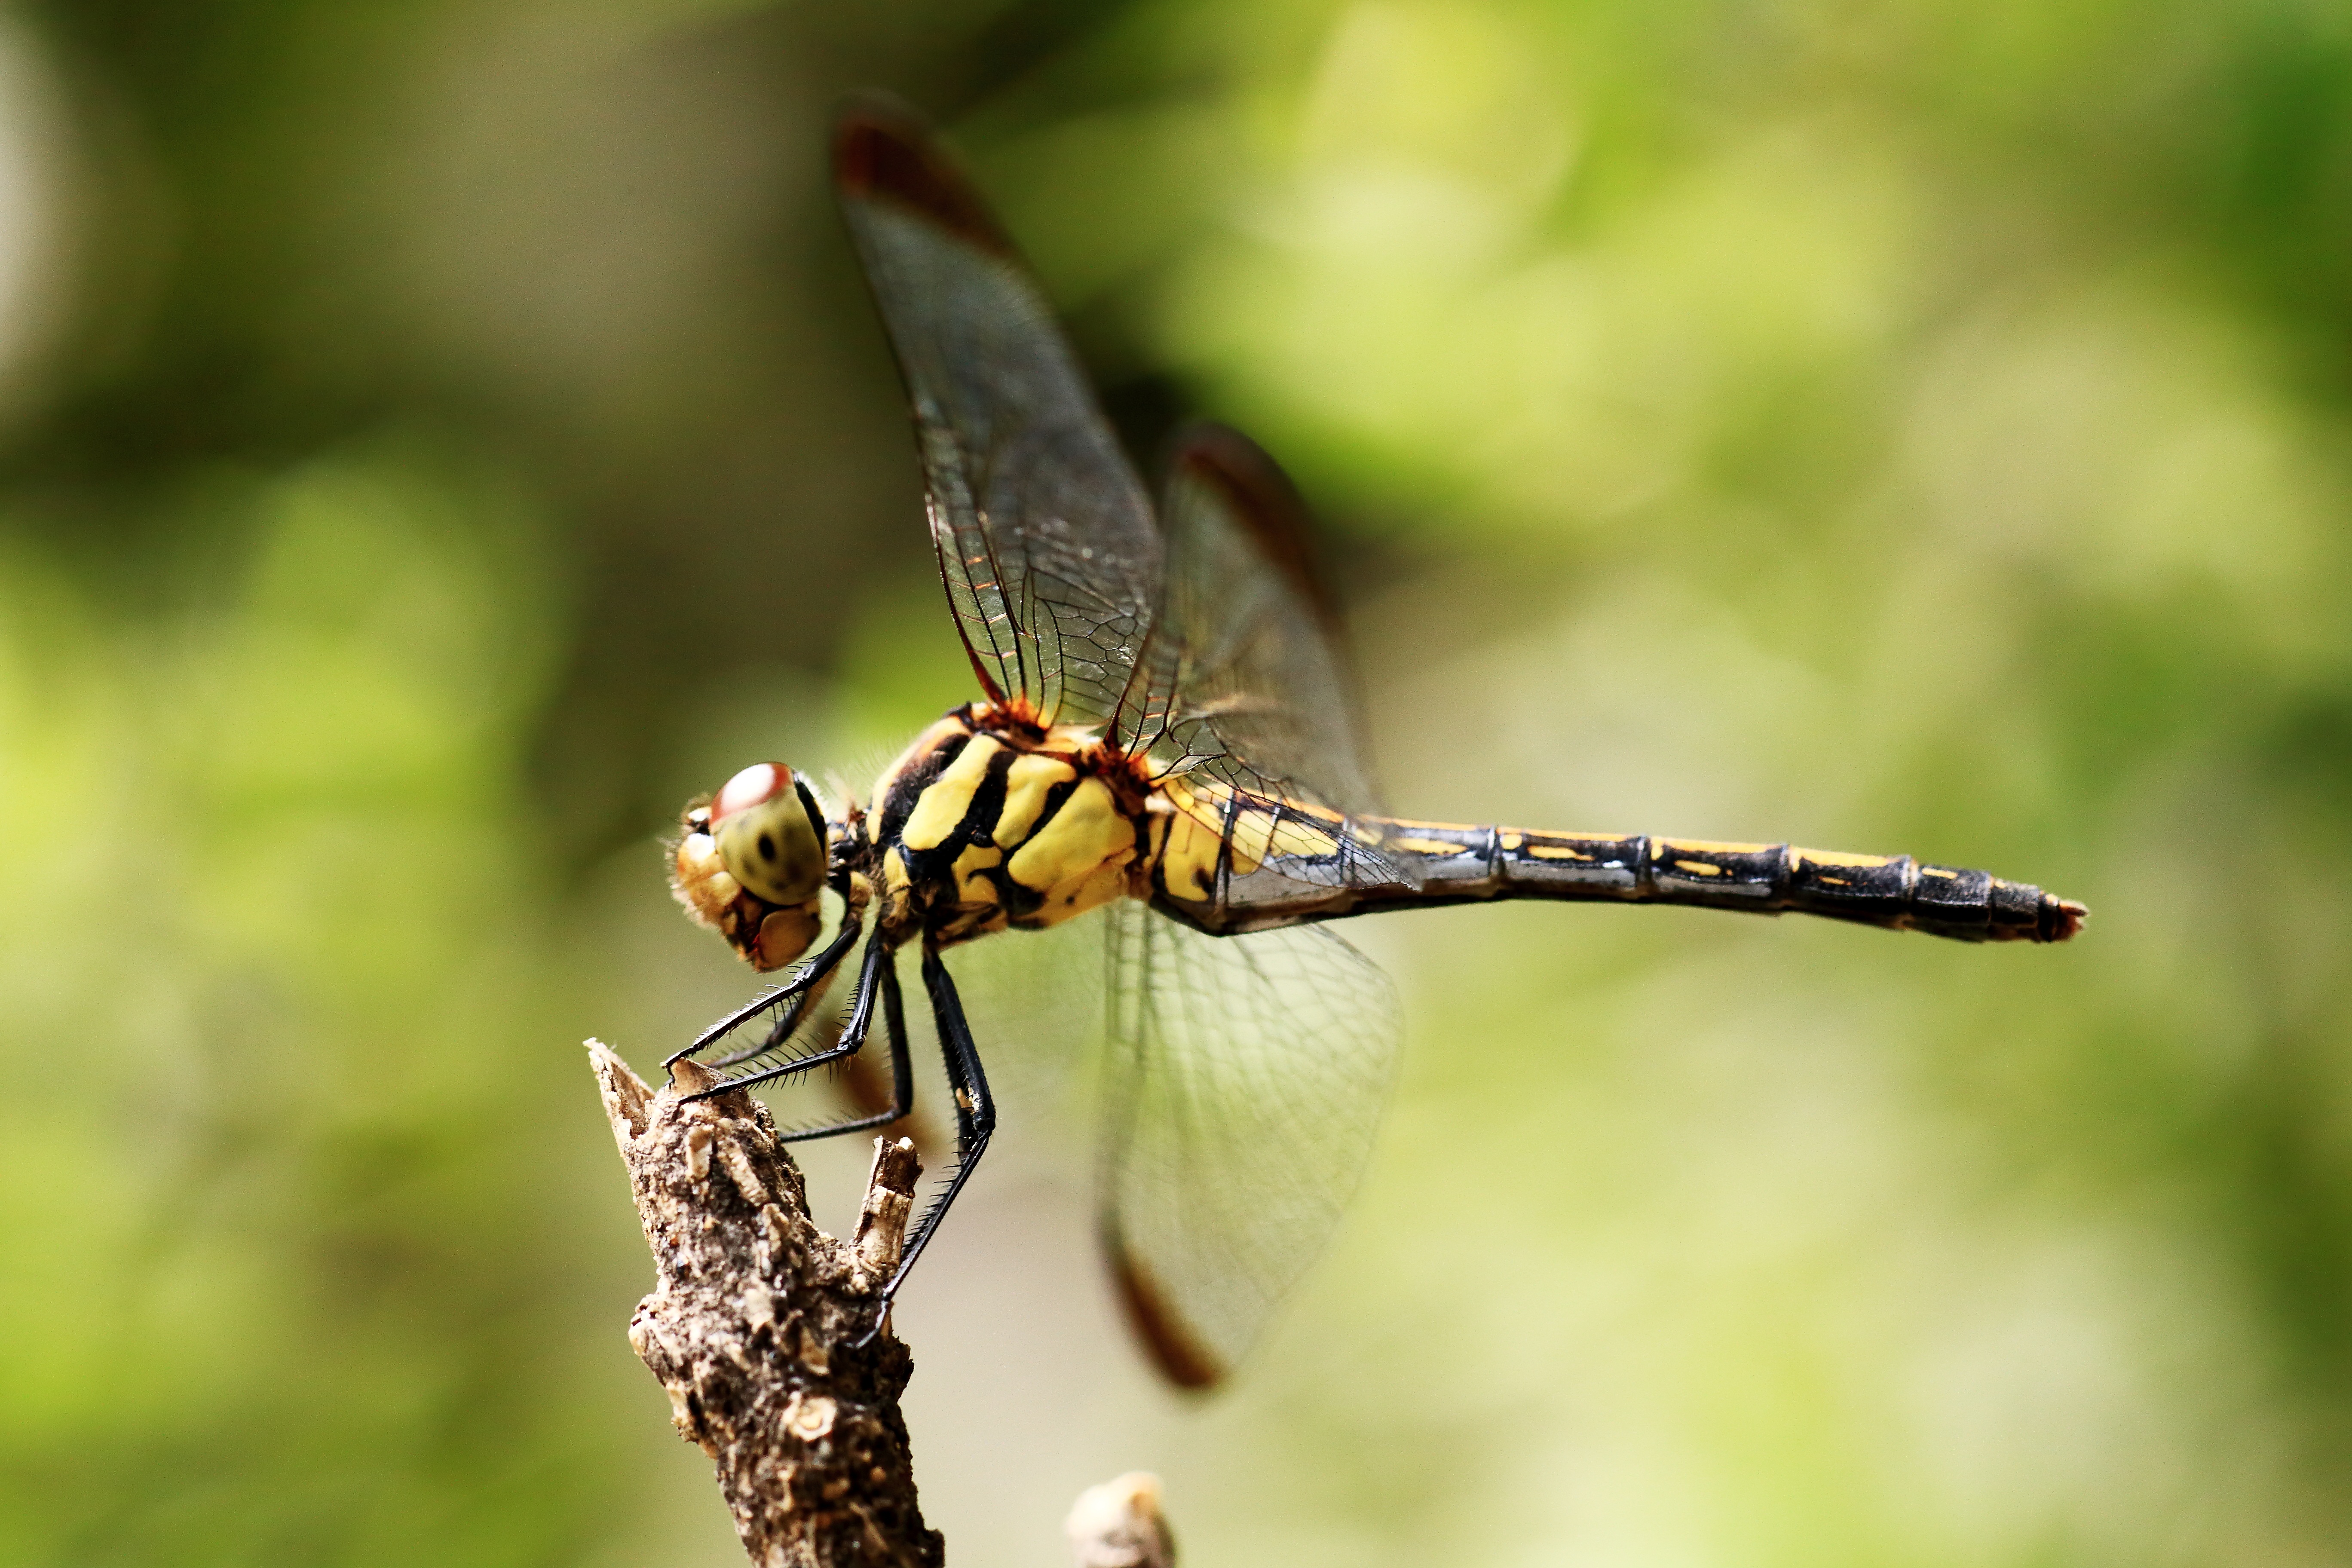
nature, wing, photography, wildlife, insect, macro, fauna, invertebrate, close up, dragonfly, insects, damselfly, macro photography, arthropod, affix, plant stem, dragonflies and damseflies